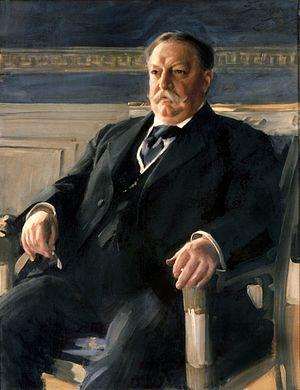
Le portrait officiel du président des États-Unis est un portrait du président des États-Unis réalisé après son mandat. Cette tradition commence avec le portrait de George Washington par Gilbert Stuart. Ils sont accrochés dans la Maison-Blanche, à Washington, D.C..